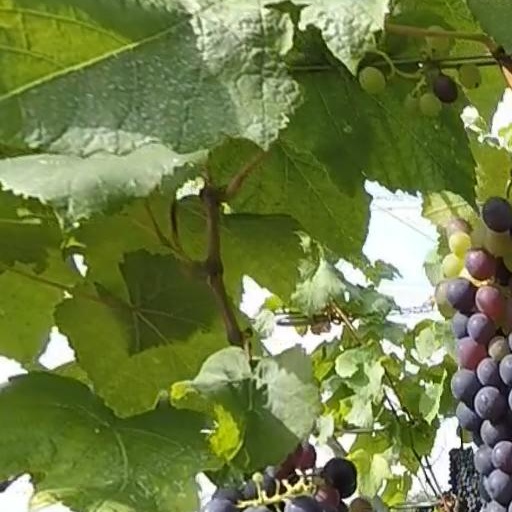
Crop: grape